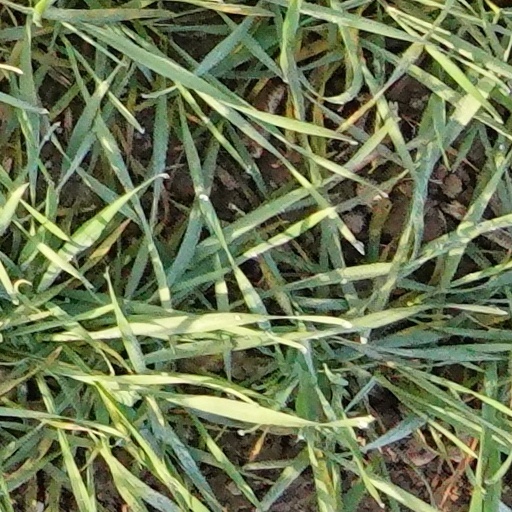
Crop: wheat